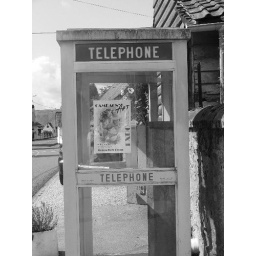
A telephone box in Inxent, near Calais, that caught my eye